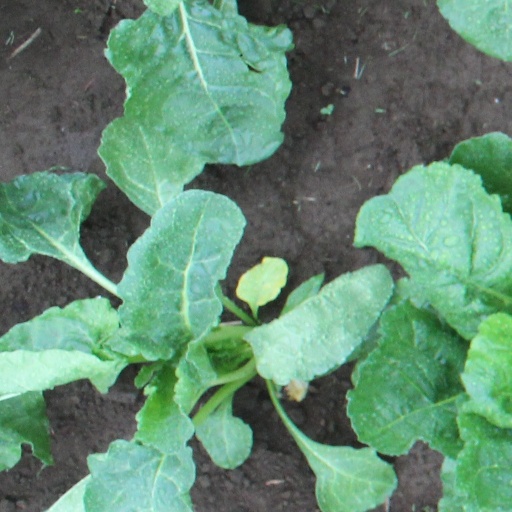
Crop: sugar beet